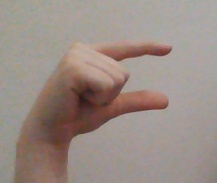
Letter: dal